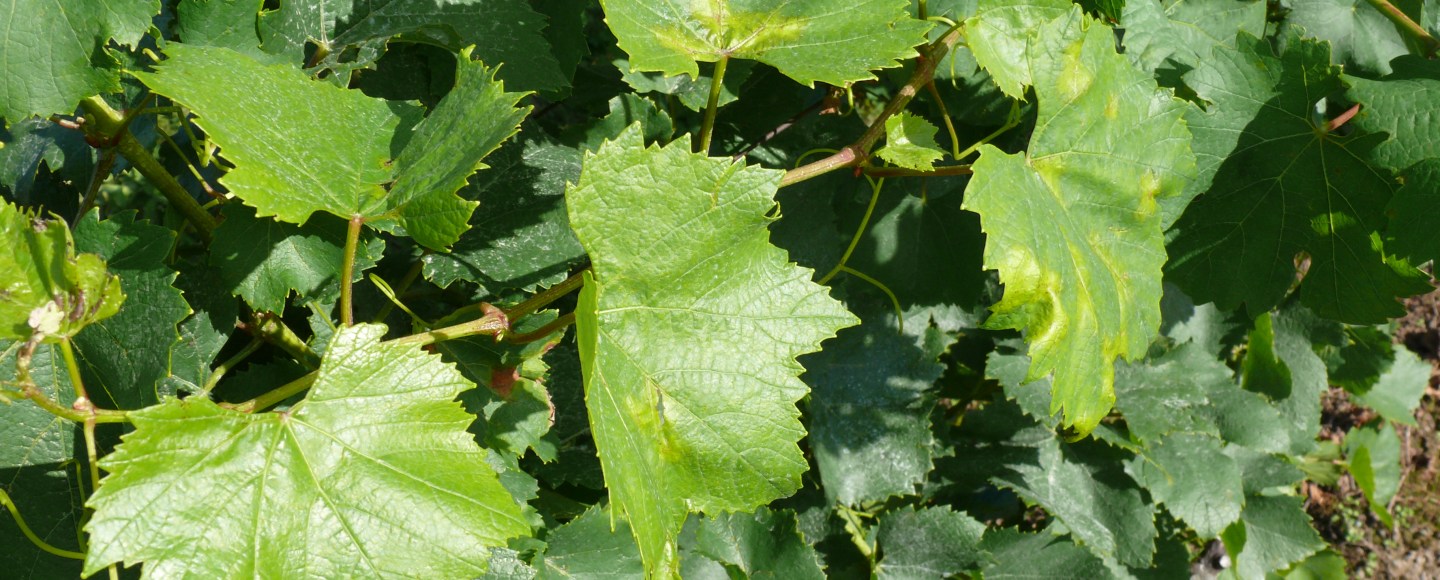
Plant: Grape
Disease: grape downy mildew